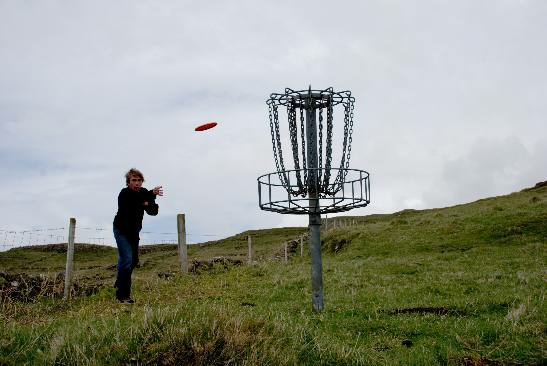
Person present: Yes